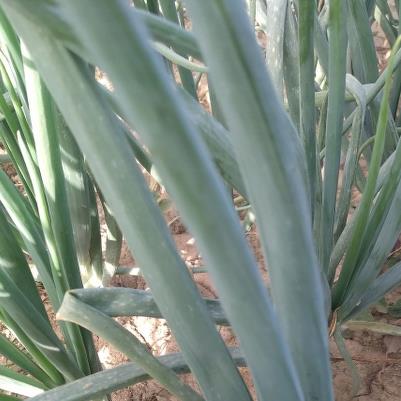
Crop: Onion
Condition: healthy-leaf